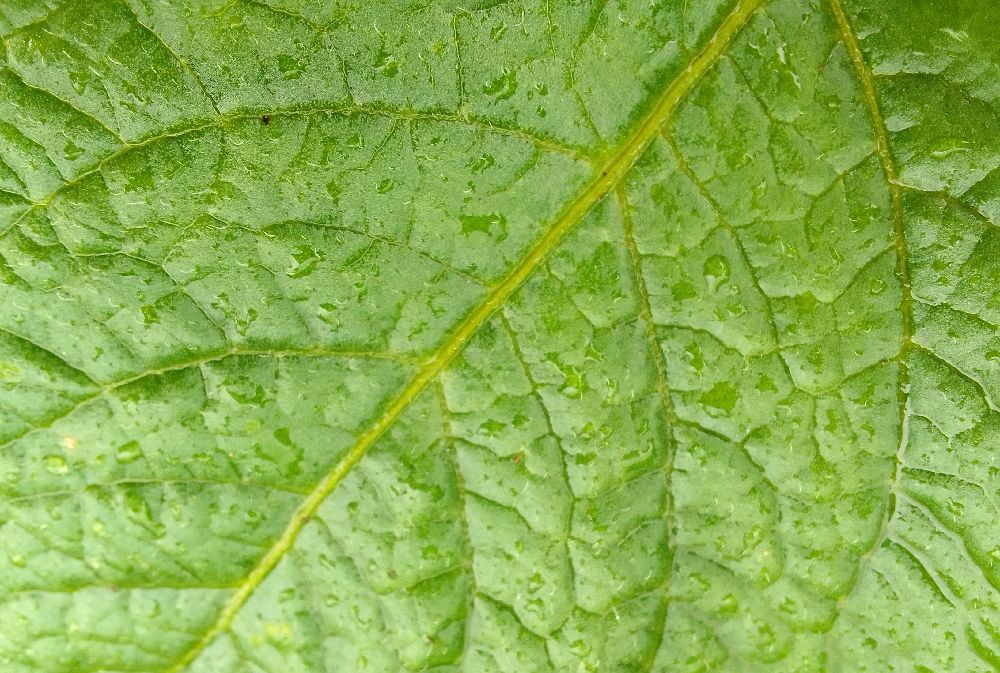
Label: Healthy